Battle of the Planets

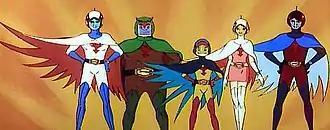
Left to right: Mark, Tiny, Keyop, Princess, and Jason

In 1986, "Gatchaman" was re-worked in the US as "" by Turner, with a good deal of the original content edited out of "Battle of the Planets" put back into the show. It followed the plot of the original "Gatchaman" much more faithfully than "Battle of the Planets" because of this. Missing was Hoyt Curtin's original score. New voice acting was used.